Serial femtosecond crystallography

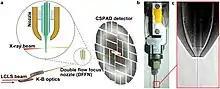
Serial Femtosecond Crystallography (SFX) schematic

While the idea of serial crystallography had been proposed earlier, it was first demonstrated with XFELs by Chapman et al. at the Linac Coherent Light Source (LCLS) in 2011. This method has since been extended to solve unknown structures, perform time-resolved experiments, and later even brought back to synchrotron X-ray sources.